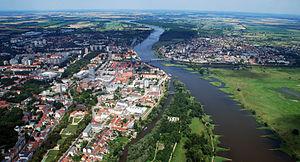
Francfort-sur-l'Oder est une ville allemande du Land de Brandebourg. Elle est située sur les rives de l’Oder, en face de la ville polonaise de Słubice. La ville, berceau du poète Heinrich von Kleist, accueille l'Université européenne Viadrina fondée en 1991.